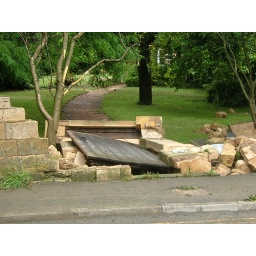
The door and frame were part of a long stone wall in Castle Street Winchcombe.